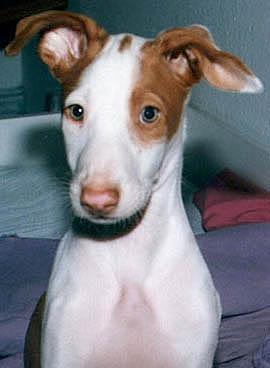
Ibizan_hound